Bridgerton

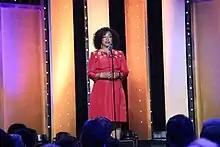
"Bridgerton" executive producer Shonda Rhimes

On July 20, 2018, Netflix announced that Shonda Rhimes, through her production company Shondaland, would produce the screen adaptation of the bestselling novels of the "Bridgerton" series by Julia Quinn, while Chris Van Dusen would serve as showrunner. Quinn explained on "The Tamron Hall Show" that when she heard from her agent that Rhimes was interested in adapting her novels, she "almost fell off of [her] stool," and quickly agreed to the offer. Season 1 of the show adapted "The Duke and I", the first book of Quinn's series.